Alice (American TV series)

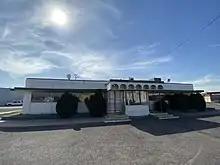
Mel's Diner in Phoenix, Arizona

Mel's Diner is the setting for the 1976−1985 American TV series "Alice". It is a fictional roadside diner on the outskirts of Phoenix, Arizona, that serves locals and truckers. It has a counter, two large booths and a couple of tables. Although one of the three waitresses, Alice, is the main character, the show revolves around all of the waitresses and Mel Sharples, the owner and cook. Most scenes of the show take place in the diner as well.